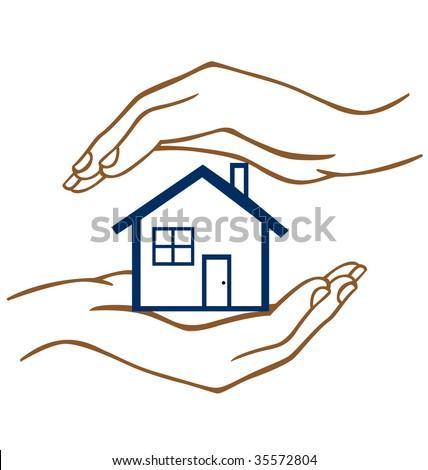
hands on top and below a house protecting it .